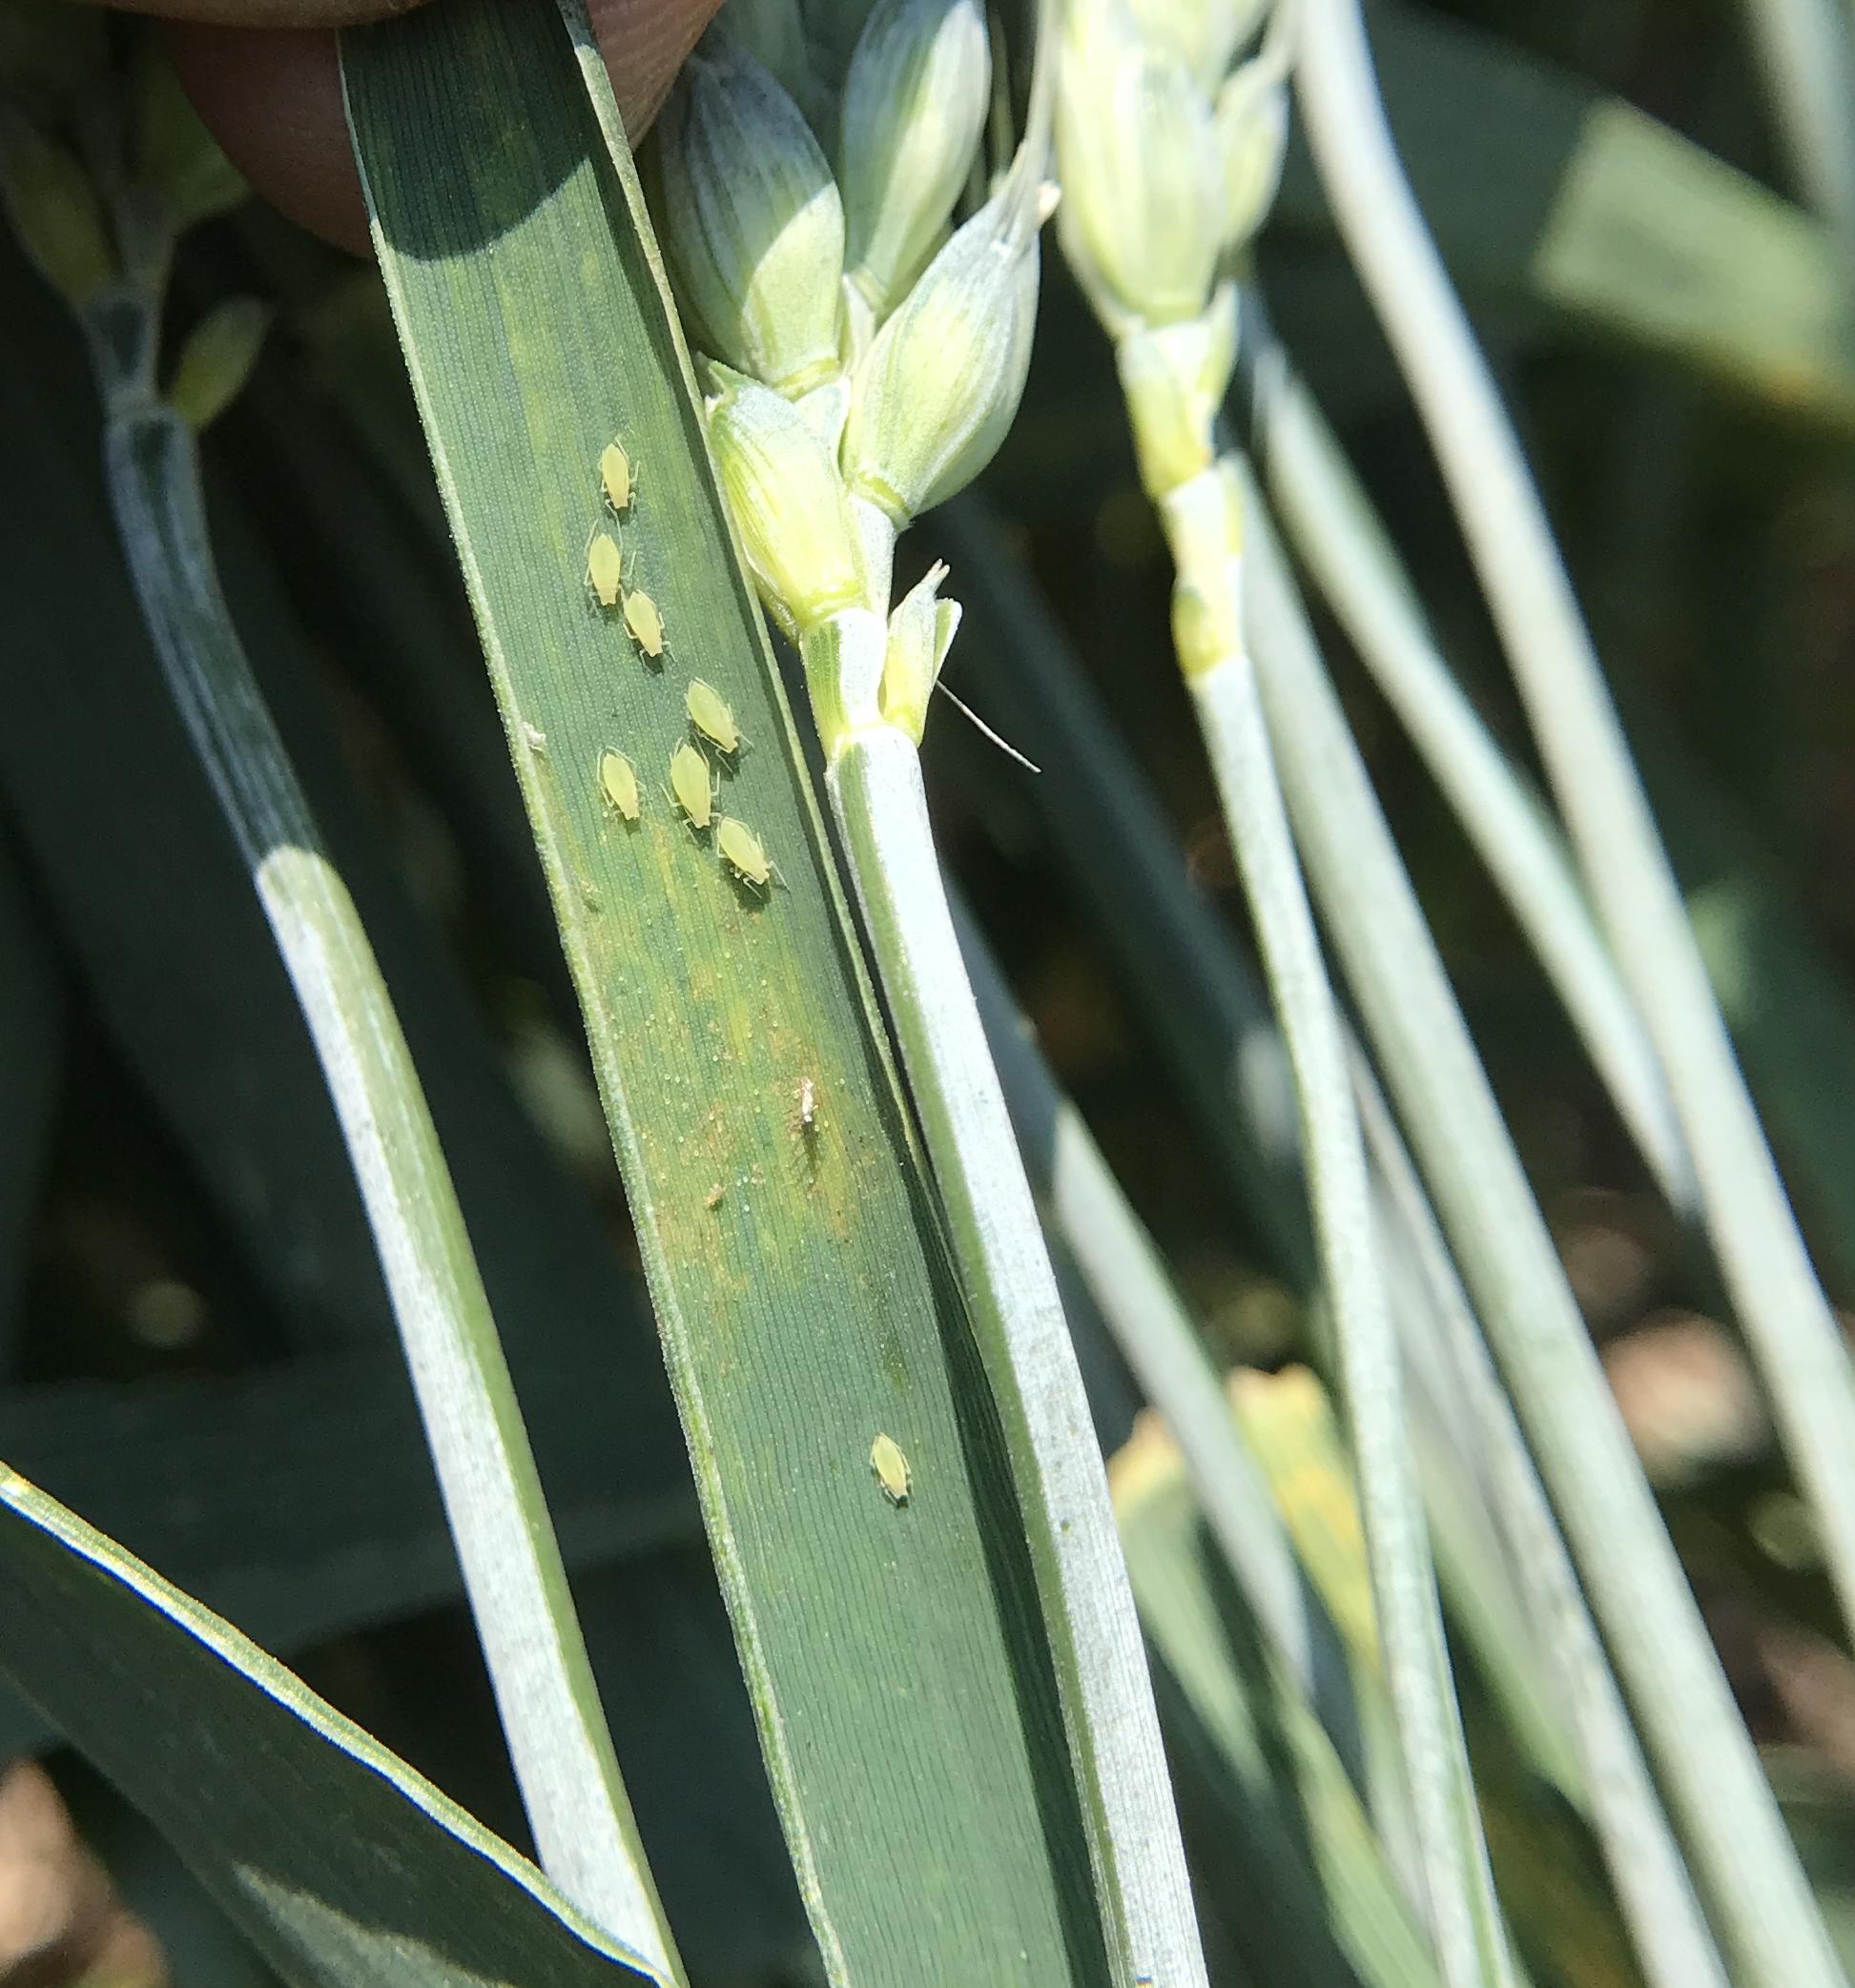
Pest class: cereal_grass_aphid